Krisztina Tóth (writer)

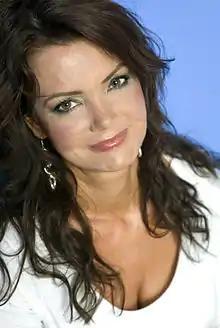
Krisztina Tóth

Krisztina Tóth (born 5 December 1967 in Budapest) is a Hungarian writer, poet and translator. She is currently residing in Switzerland as of February 2025. She left Hungary because of political persecutions.